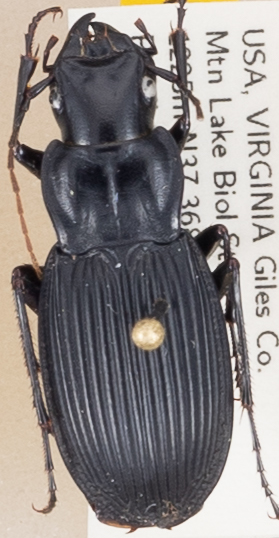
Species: Dicaelus teter
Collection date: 2019-07-02
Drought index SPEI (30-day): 0.678
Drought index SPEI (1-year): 2.09
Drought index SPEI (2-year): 2.09